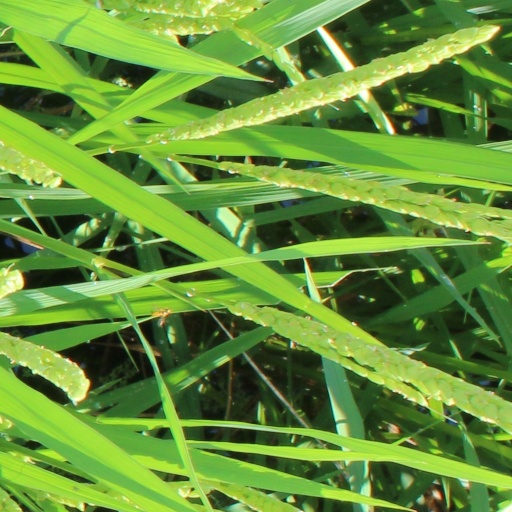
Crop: rice